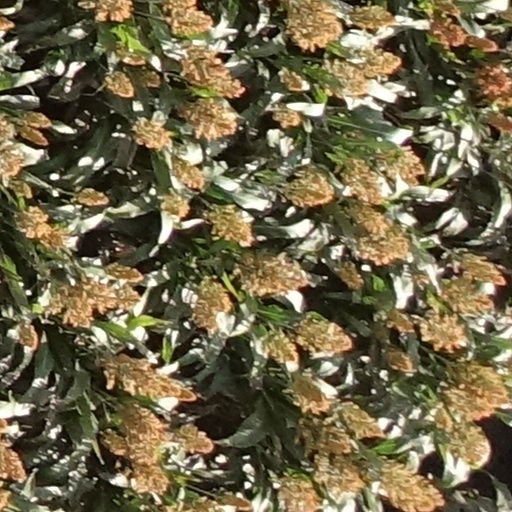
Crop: sorghum